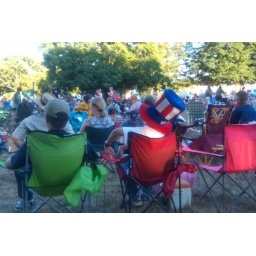
This young man was sitting in front of us wearing a USA hat